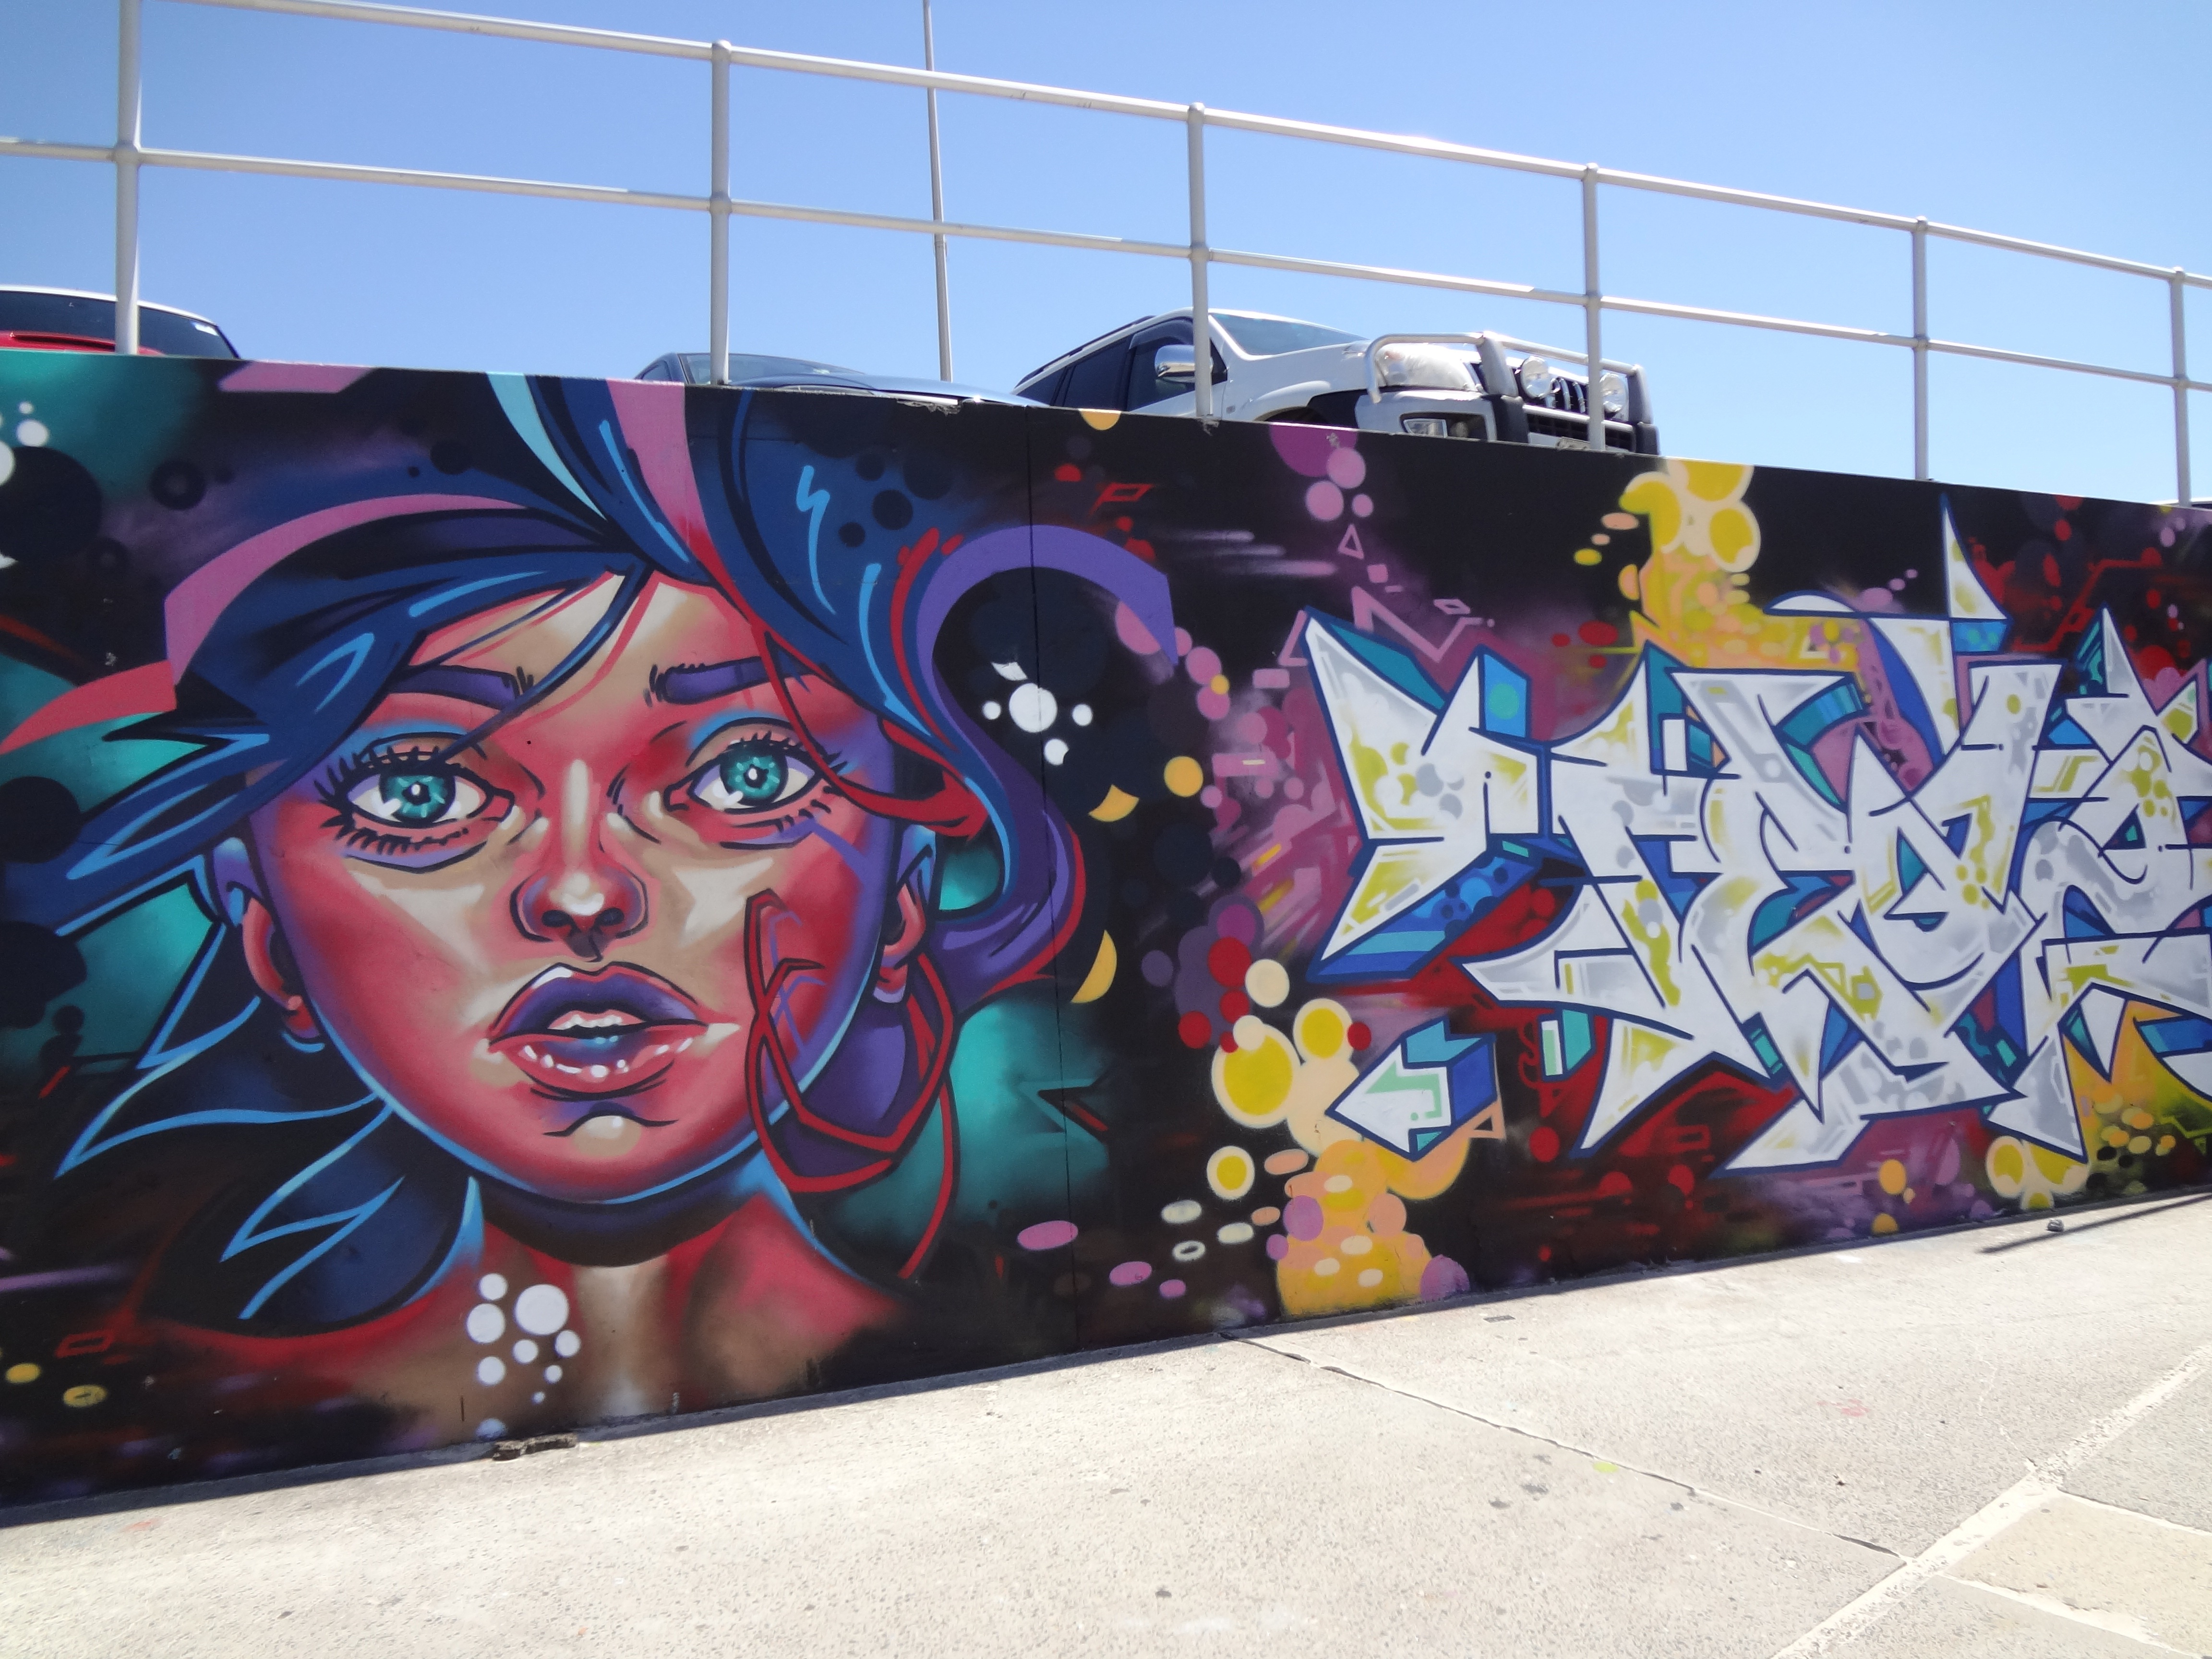
sydney, graffiti, street art, australia, art, mural, bondi beach, urban area